Matt Willis

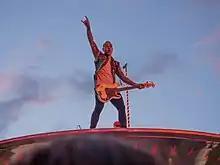
Willis performing with McBusted at British Summer Time (Hyde Park, 2014)

Willis' return to music saw him reunite with one of his ex-Busted bandmates (James Bourne) and with McFly to form the group, McBusted. After a successful tour, they released their debut album "McBusted". On 10 November 2015, it was announced that Simpson had decided to rejoin Busted after 10 years away from the band, as a consequence Willis confirmed that McBusted had parted ways for the time being putting the band on hiatus.